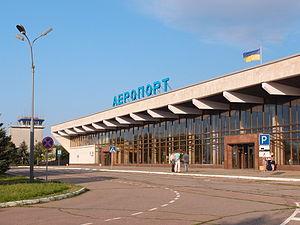
Cet article dresse une liste des aéroports les plus fréquentés en Ukraine.